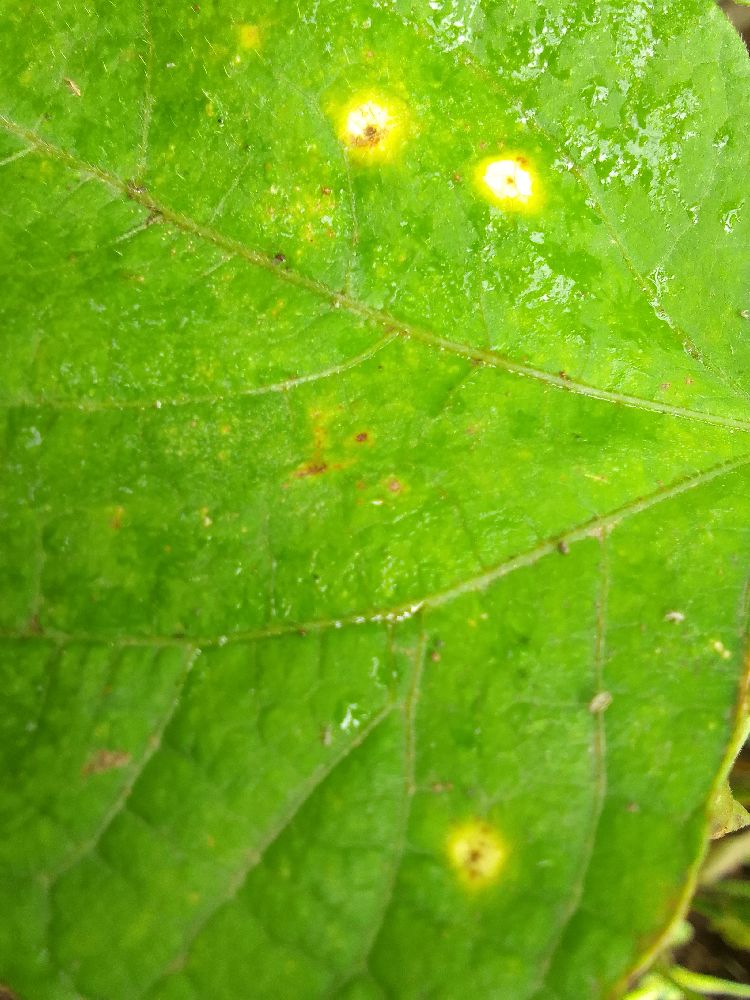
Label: rust